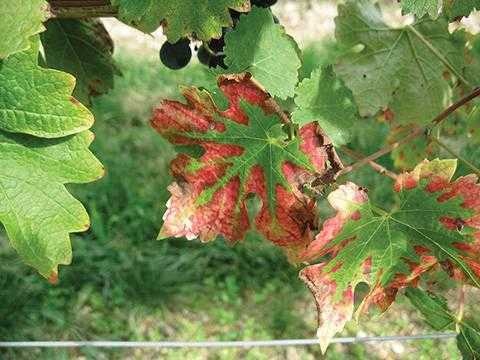
Label: Grapes